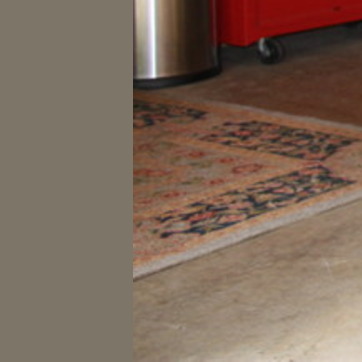
Material: carpet